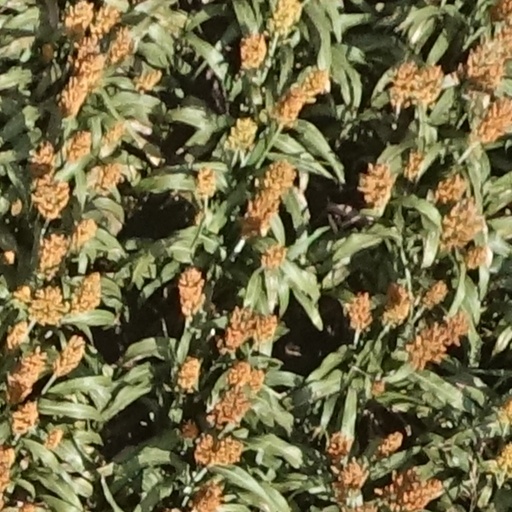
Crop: sorghum